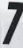
Number: 7